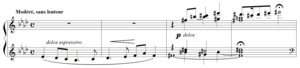
Paul Ladmirault - Dominical, 4e mouvement ""Dans un beau château"", premières mesures"
Dominical est une suite de cinq mélodies de Paul Ladmirault pour quatuor vocal et piano, sur des poèmes de Max Elskamp extraits du recueil intitulé Dominical, publié en 1892.